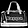
Label: Bag